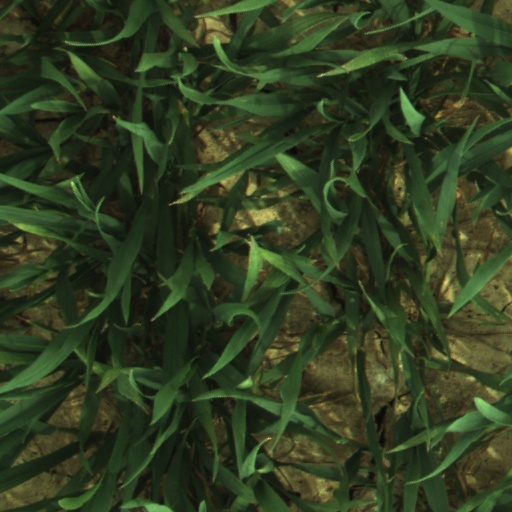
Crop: wheat